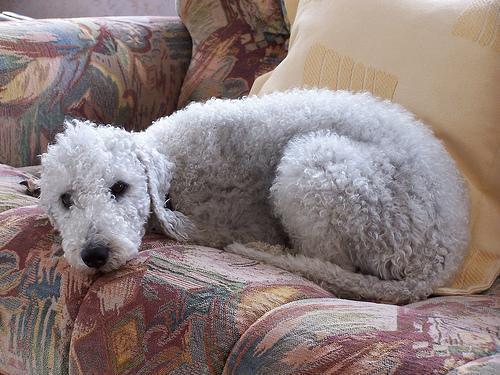
Bedlington_terrier